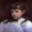
Label: girl